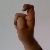
The image shows a hand gesture representing the letter 'X' in Indian Sign Language.